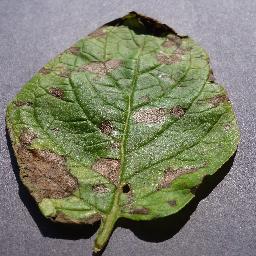
Etiqueta: Tizon_Temprano